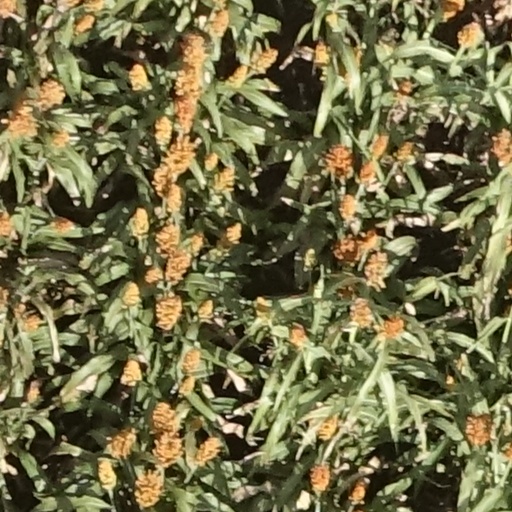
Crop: sorghum